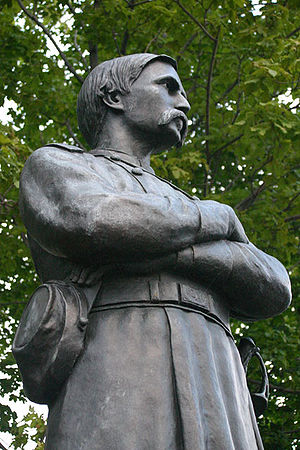
Joshua L. Chamberlain / Karriere efter krigen
Chamberlain mindesmærke i Brewer, Maine
Joshua Lawrence Chamberlain var en amerikansk professor fra Maine, som deltog som frivillig i den amerikanske borgerkrig, hvor han blev en højt respekteret og dekoreret officer, der efterhånden blev forfremmet til generalmajor. For sit mod i slaget ved Gettysburg blev han tildelt Kongressens Medal of Honor. Han fik æren af at lede Unionens tropper ved overgivelsesceremonien for infanteriet i Robert E. Lees Army of Northern Virginia ved Appomattox i Virginia. Efter krigen gik han ind i politik og fungerede i fire perioder som guvernør i Maine. Han var lærer på sit eget gamle universitet Bowdoin Collage, og dets præsident.